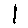
Label: 1